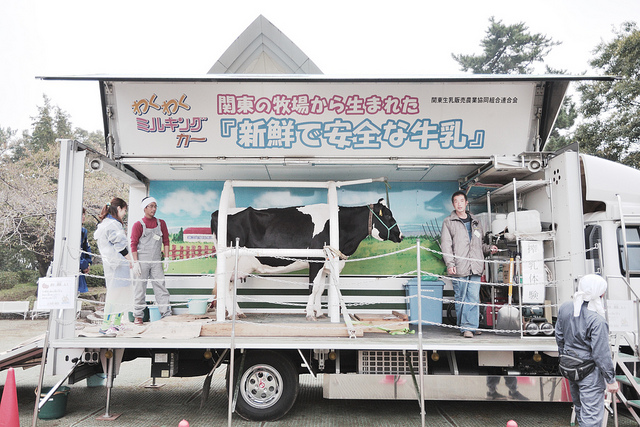
A truck stage with a small grouo of people and a cow on it.

A white truck with a white and black cow standing inside it.

A cow is on a platform attached to a white truck.

The truck is hauling around a cow threw town.